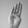
ASL letter: B